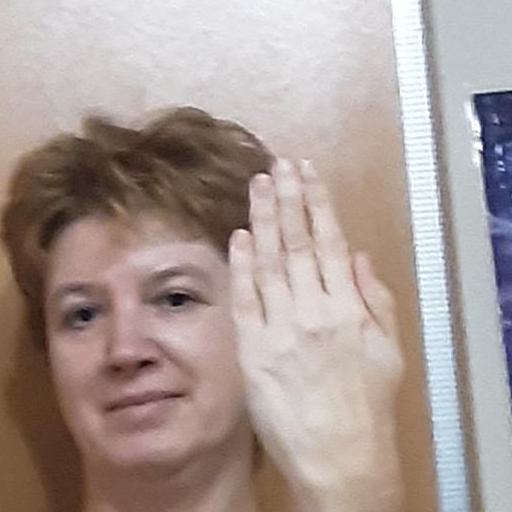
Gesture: stop_inverted